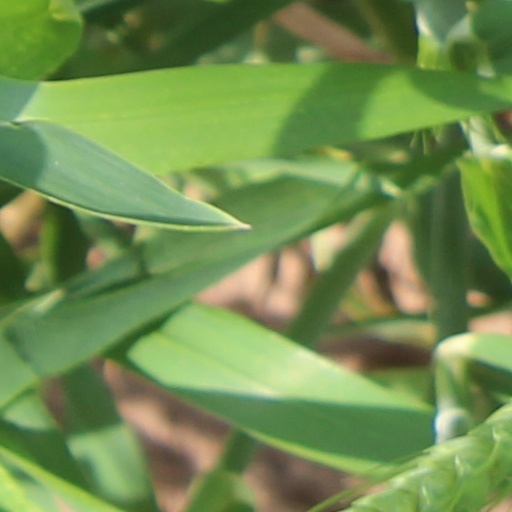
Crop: wheat